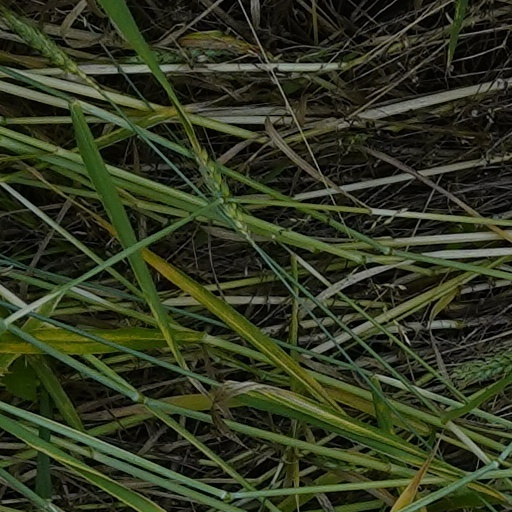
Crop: wheat